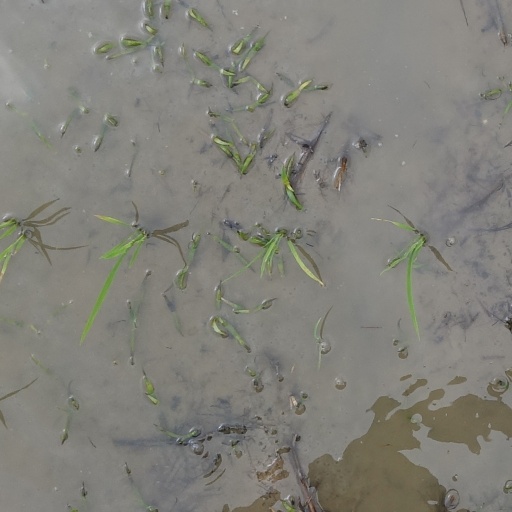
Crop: rice